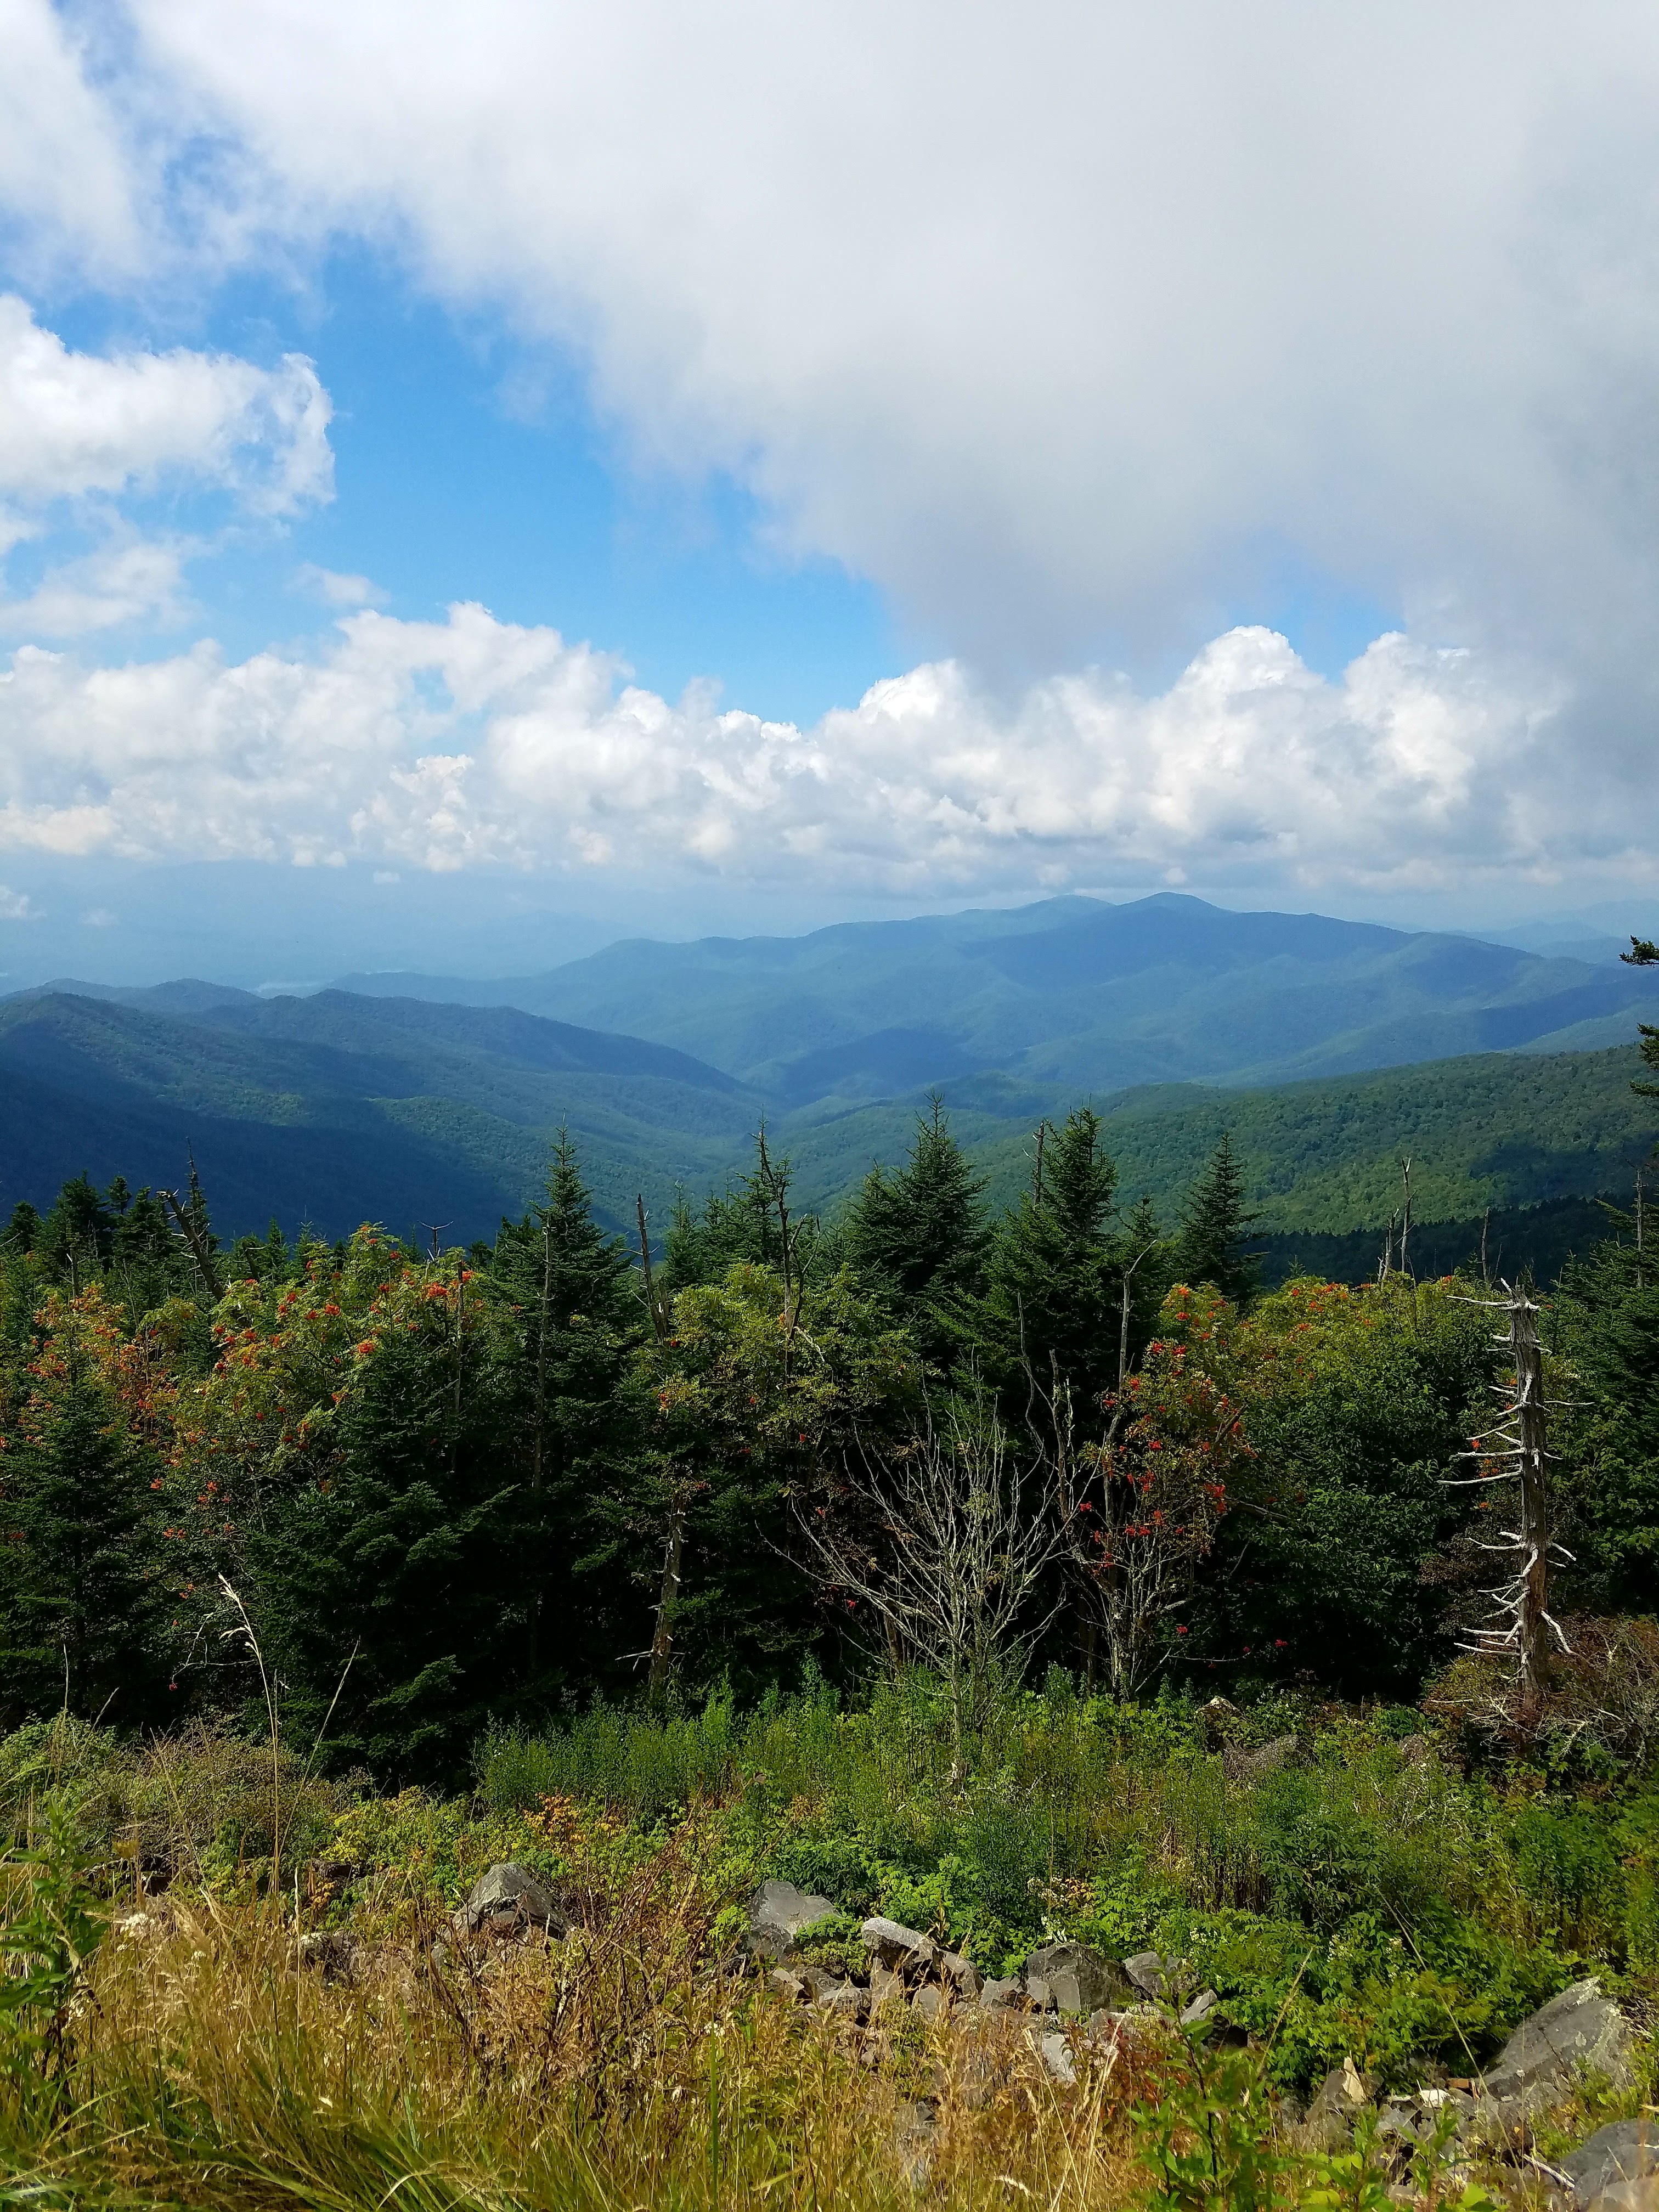
landscape, tree, nature, forest, grass, wilderness, walking, mountain, cloud, plant, sky, trail, meadow, fall, hill, lake, old, valley, mountain range, country, monument, vacation, travel, scenic, autumn, america, landmark, blue, historic, tourism, highland, ridge, ecology, trees, outdoors, woods, hills, national, north, great, plateau, preserve, fell, habitat, parks, ecosystem, preservation, tennessee, rural area, appalachian, smokey, smokies, natural environment, geographical feature, atmospheric phenomenon, mountainous landforms